Brujeria (band)

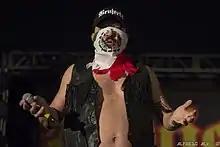
Juan Brujo at Mexico City in 2017

After several years on hiatus, and internal problems, Brujeria reformed in 2007 and decided it was time to return to the scene. Juan Brujo (vocals), Pat Hoed (second vocals), Jeff Walker (bass), Shane Embury (guitar) and Adrian Erlandsson (drums) started a new tour called "Weapon of Change Tour". Lasting from February 21 to December 15, the band performed in England, Italy, Spain, France, Germany, the United States, Mexico, Colombia, Argentina, Brazil, Peru, Chile, and Ecuador. Between April and June 2008, Brujeria returned to Europe to play some concerts as an extension of the "Weapon of Change Tour", including dates at SWR MetalFest XI in Barroselas (Portugal), again Viña Rock (Albacete, Spain) and in Kobetasonik, a rock festival that takes place in the Basque Country (Spain). In November and December of that year, the band began another tour called "Accept No Imitations Tour". Brujeria played at the 10th annual Maryland Death Fest in May 2012.